Trinidad Núñez Quiñones

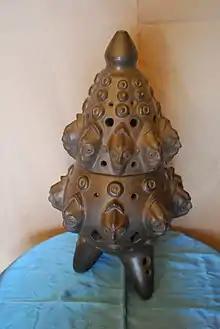
Brazier in blackened pottery by Núñez

In 2001, he also became involved with a federally-funded project to teach extremely poor Tepehuan communities in the municipality of Mezquital pottery and ceramic techniques. . First he investigated the clays in the area, and found types suitable for high-fire utilitarian items such as bathroom fixtures and tile, as well as those suitable for low-fire domestic and decorative items. The goal was to help the residents of the area be self-sufficient in their communities, without having to migrate to Durango city or other areas to work. The decision was made to found mini-workshops attached to family homes. The success of this project is one of the artist's main sources of pride.